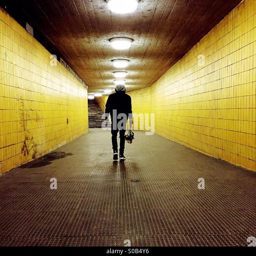
young man walking under a yellow tunnel